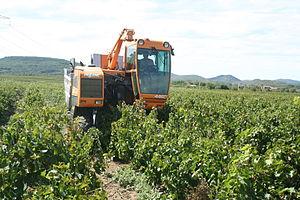
Pellenc 4460
Le pézenas ou languedoc-pézenas est un vin rouge produit autour de Pézenas, dans l'Hérault.
Pertuis est une commune française située dans le département de Vaucluse, en région Provence-Alpes-Côte d'Azur. Elle est longée au sud par la Durance, qui après avoir servi de limite entre le comté de Provence et le comté de Forcalquier, sert aujourd'hui de limite entre les départements de Vaucluse et des Bouches-du-Rhône.
La vendange est la récolte du raisin destiné à la production du vin. La « vendange » désigne également le raisin lui-même récolté à cette occasion. Le terme s'emploie au pluriel pour désigner l'époque de cette opération : le temps des vendanges.